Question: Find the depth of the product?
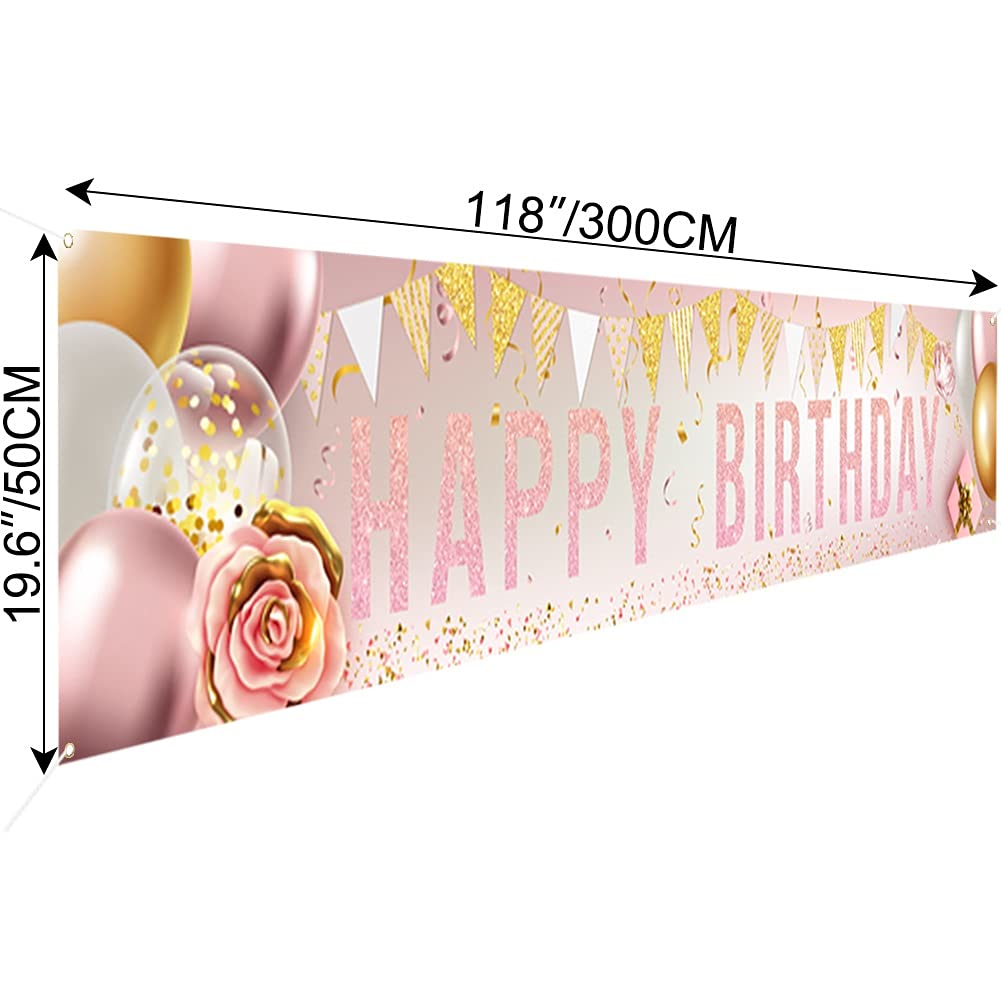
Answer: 300.0 centimetre